Murder of Darlene VanderGiesen

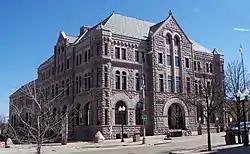
The trial took place at the U.S. Courthouse, Sioux Falls.

Jury selection lasted four weeks. Jurors were asked questions pertaining to their views on race (Wright is African American; VanderGiesen was white), sexual orientation, deafness, and capital punishment. The defense questioned the composition of the jury selection pool, as none of the 150 were African American. The selected jury consisted of 11 women and 1 man.